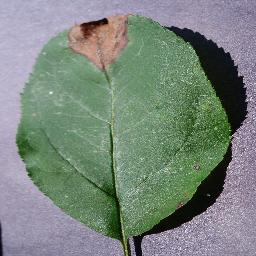
Label: Apple___Black_rot